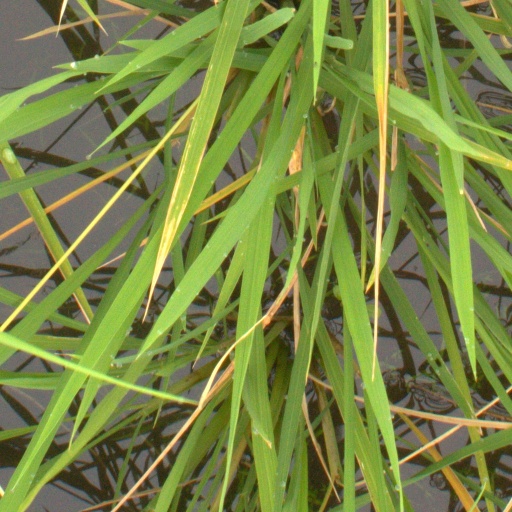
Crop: rice